El Santo

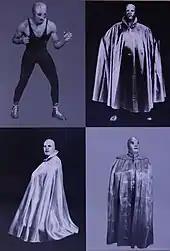
Photographs of El Santo since his beginnings until becoming the "silver masked man"

In 1952, a superhero motion picture serial was made entitled "The Man in the Silver Mask", which was supposed to star Santo, but he declined to appear in it, because he thought it would fail commercially. The film was made instead with well-known luchador El Médico Asesino in the lead role, wearing a white mask similar to Santo's silver one. A villain named "The Silver-Masked Man" was introduced into the plot at the last minute, thus the title of the film strangely became a reference to the villain, not the hero.